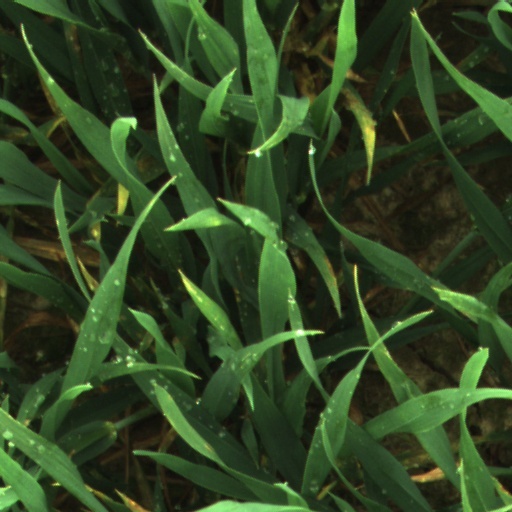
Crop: wheat